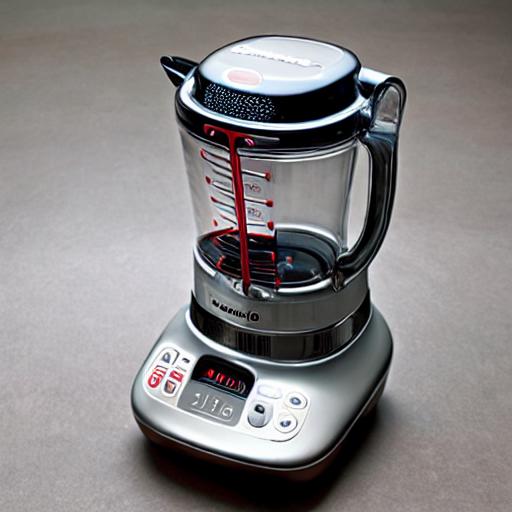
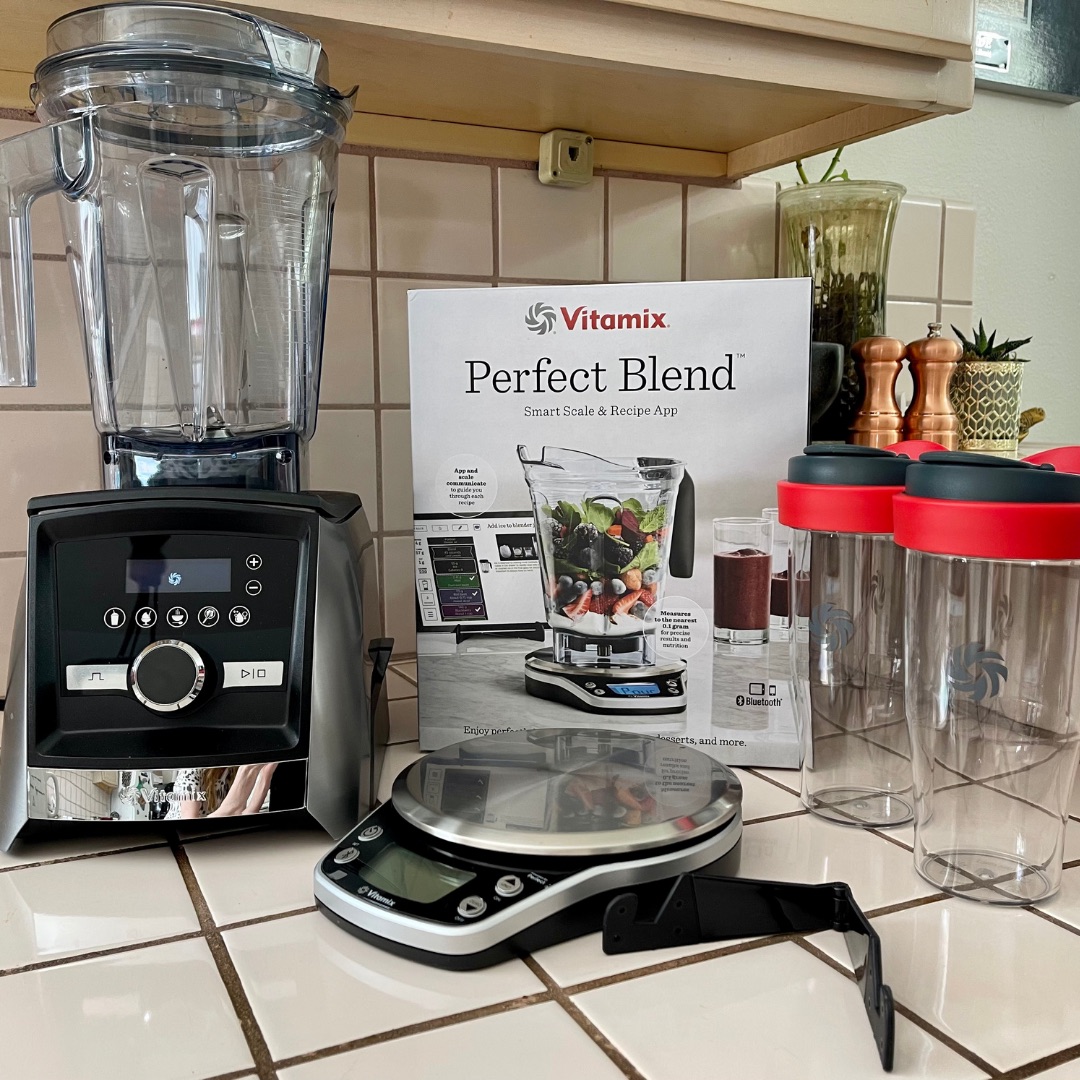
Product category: items_blender
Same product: no